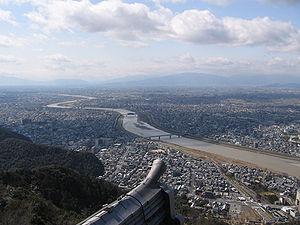
La plaine de Nōbi est une grande plaine du Japon qui s'étend de la région de Mino au sud-ouest de la préfecture de Gifu à la région d'Owari au nord-ouest de la préfecture d'Aichi et couvre une superficie d'approximativement 1 800 km². C'est une plaine alluviale créée par les fleuces Ibi et Kiso et la rivière Nagara et au sol très fertile. Elle est bordée à l'ouest par les chaîne de montagnes Ibuki et Yōrō et à l'est par les collines d'Owari. Sa bordure septentrionale est marquée par les monts Ryōhaku et la méridionale par la baie d'Ise.